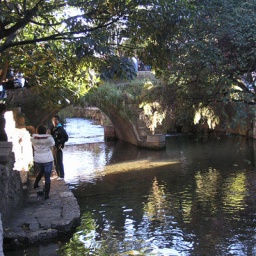
A hot photographic spot at foot of the main bridge where the clear clean water flows under the lovyly trees line.